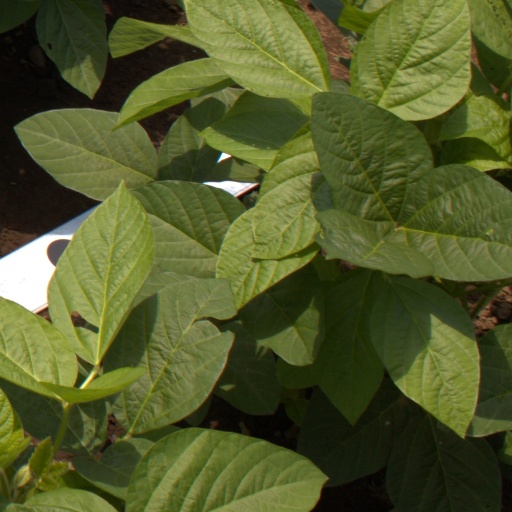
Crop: soybean